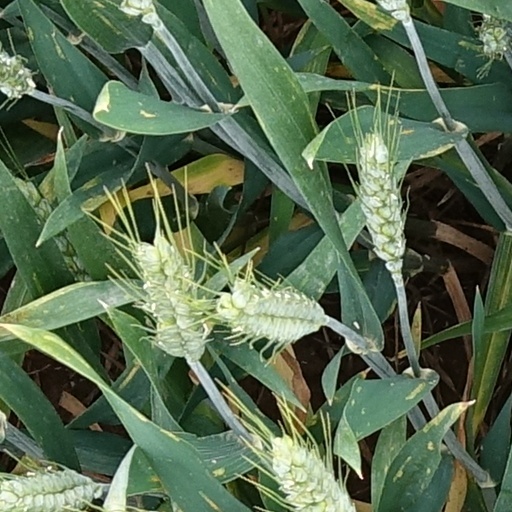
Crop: wheat